Andrew Ladd

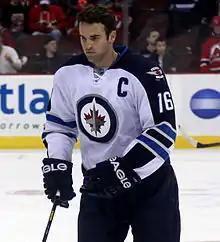
Ladd as captain of the Winnipeg Jets in March 2013

On July 1, 2010, in a salary-cap move, Ladd was traded to the Atlanta Thrashers in exchange for defenceman Ivan Vishnevskiy and Atlanta's second-round choice in the 2011 NHL Entry Draft (used to select Adam Clendening), joining Dustin Byfuglien, Ben Eager and Brent Sopel, who had been traded from the Blackhawks a week earlier. During the 2010–11 season, on November 18, Ladd was named as the captain of the Thrashers, with Byfuglien and Tobias Enström as alternates. Ladd was awarded the team MVP award at the completion of the season. On November 21, Ladd recorded his 100th NHL assist on a goal by Dustin Byfuglien in a 2–1 overtime win over the New York Islanders. He ended the season with 29 goals and 30 assists for 59 points in 81 games.